The Sporting Duchess (1915 film)

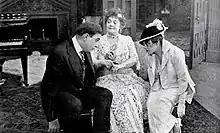
Still with Rose Coghlan at center, pointing to her ring finger

The Sporting Duchess is a 1915 American silent drama film directed by Barry O'Neil and starring Rose Coghlan and Ethel Clayton. It was produced by the Lubin Manufacturing Company and distributed by V-L-S-E.